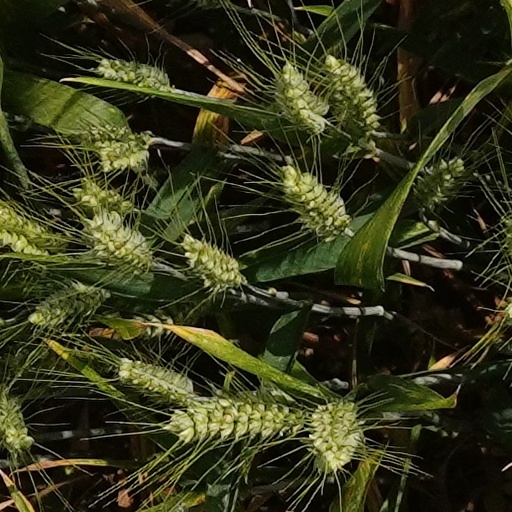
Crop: wheat